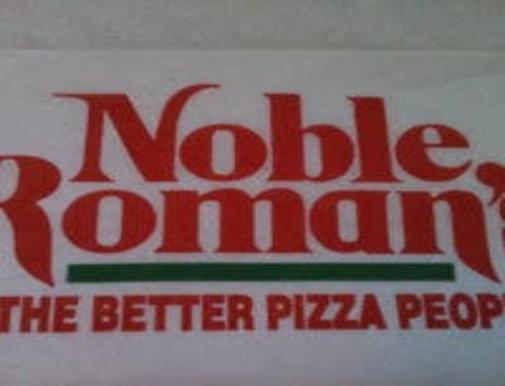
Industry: Food